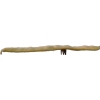
Label: bean_pod